List of Chengdu J-7 variants

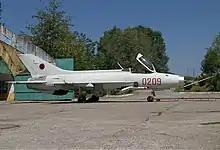
Albanian Air Force F-7A at Tirana Airport

The J-7 series was the first group of the J-7 produced. These were reverse-engineered from the MiG-21F-13 kits supplied by the USSR. However, due to the Chinese aerospace industry's inability to manufacture some of the components, the design underwent four significant changes. The initial production of J-7 was seriously affected by the political turmoil at the time, namely the Cultural Revolution, which delayed the planned production run. Due to the urgent need for the fighter, planned improvements for the early models were scaled back to allow production to begin sooner, allowing modifications to be made later when the technologies matured.